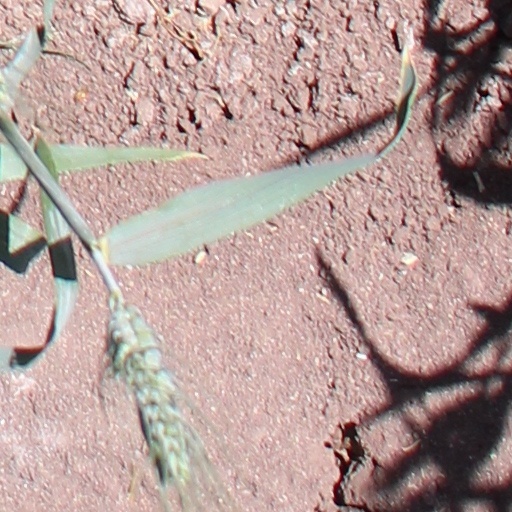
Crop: wheat